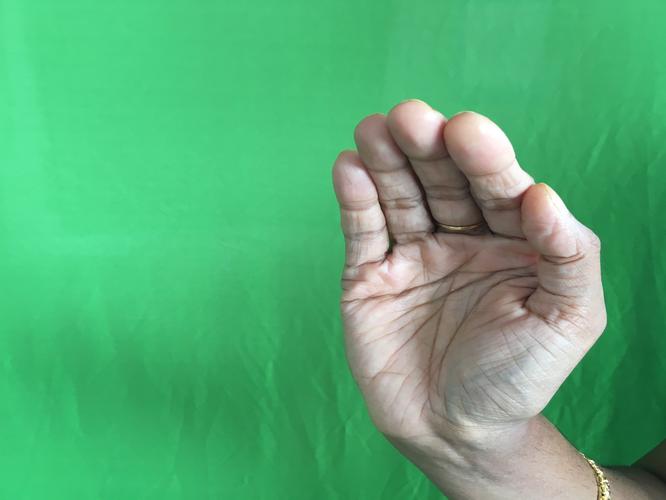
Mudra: Sarpasirsha
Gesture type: single_hand